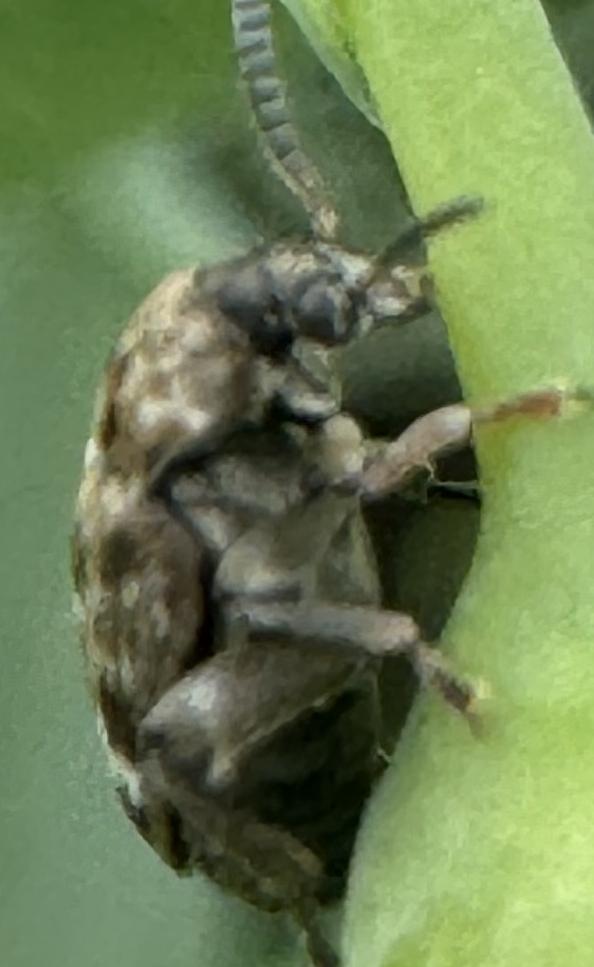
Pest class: pea_weevil